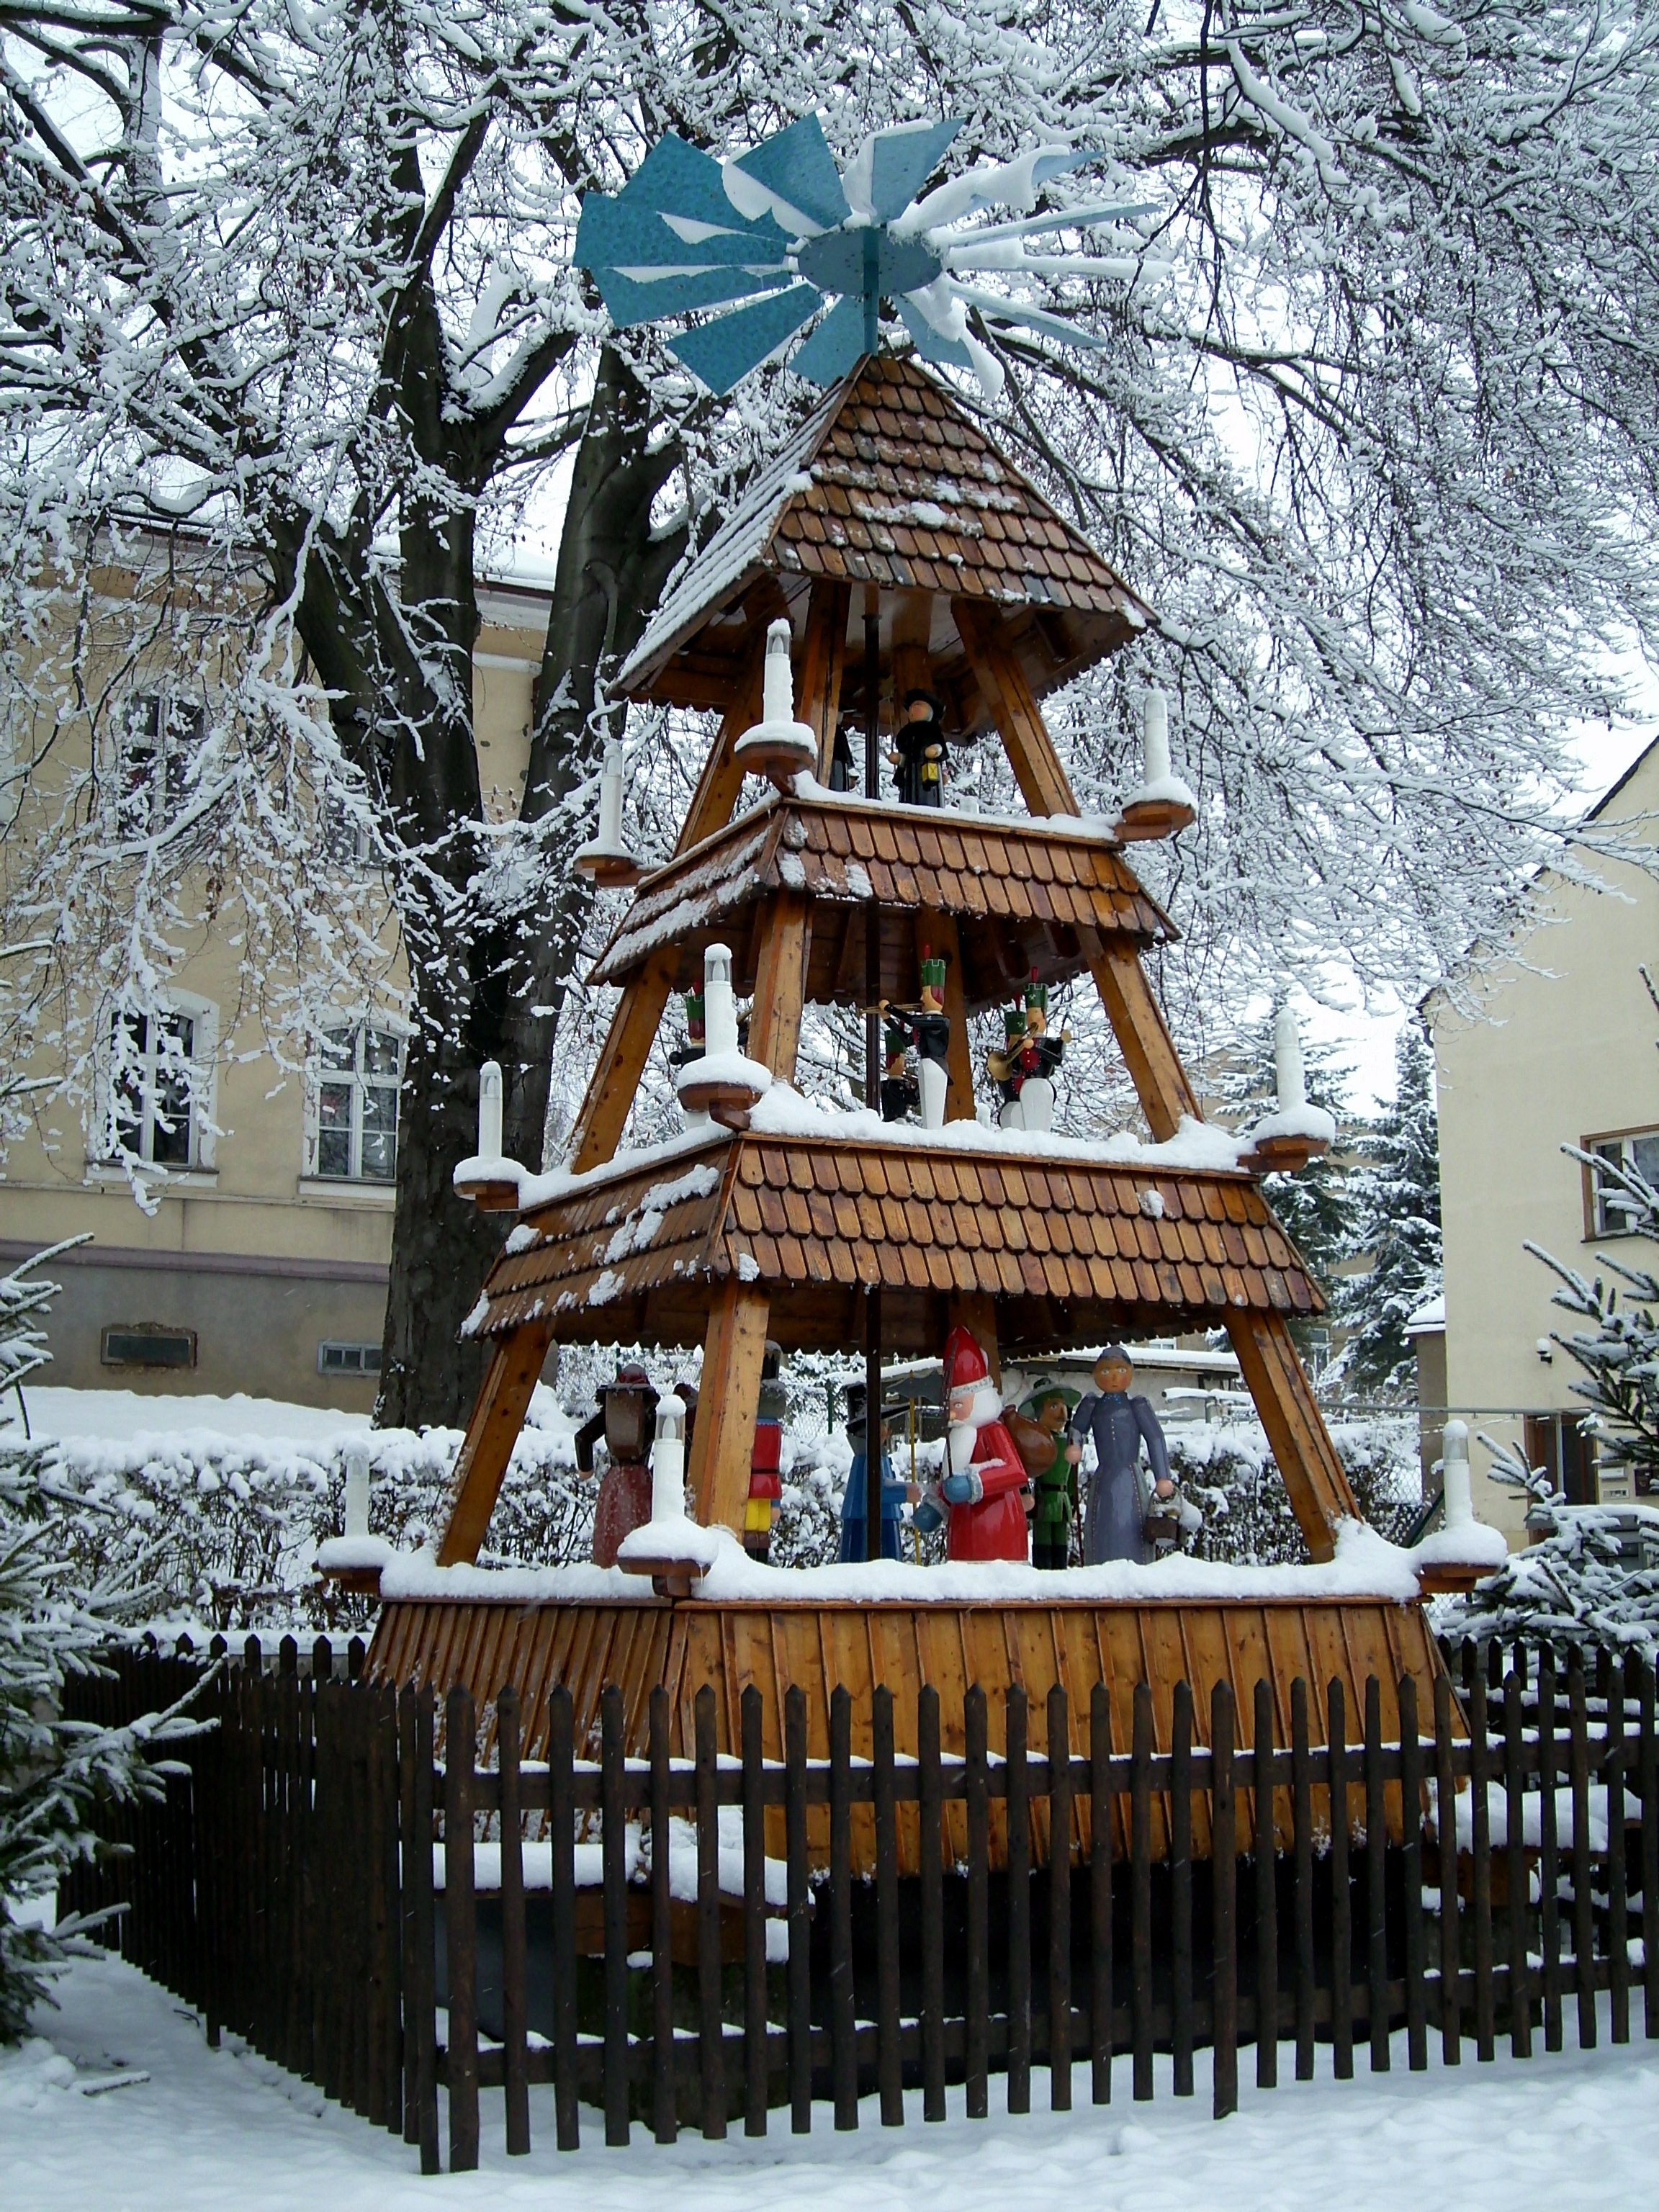
tree, snow, winter, weather, christmas, season, place of worship, christmas time, temple, shrine, tradition, folk, ore mountains, shinto shrine, christmas pyramid, eppendorf